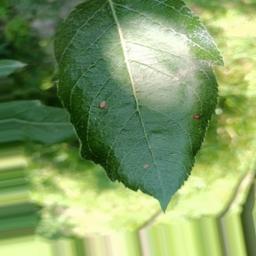
Label: Alternaria